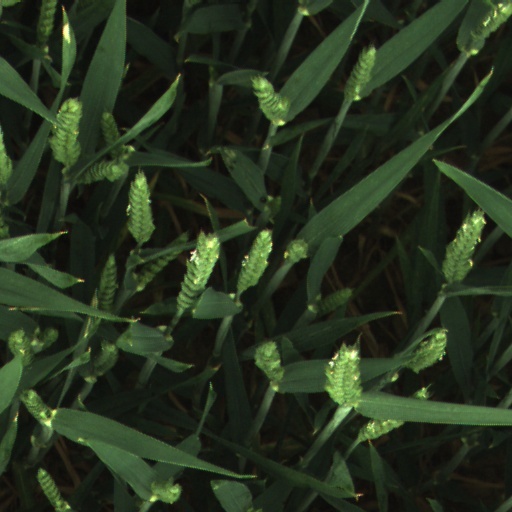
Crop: wheat